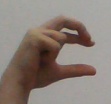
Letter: thal